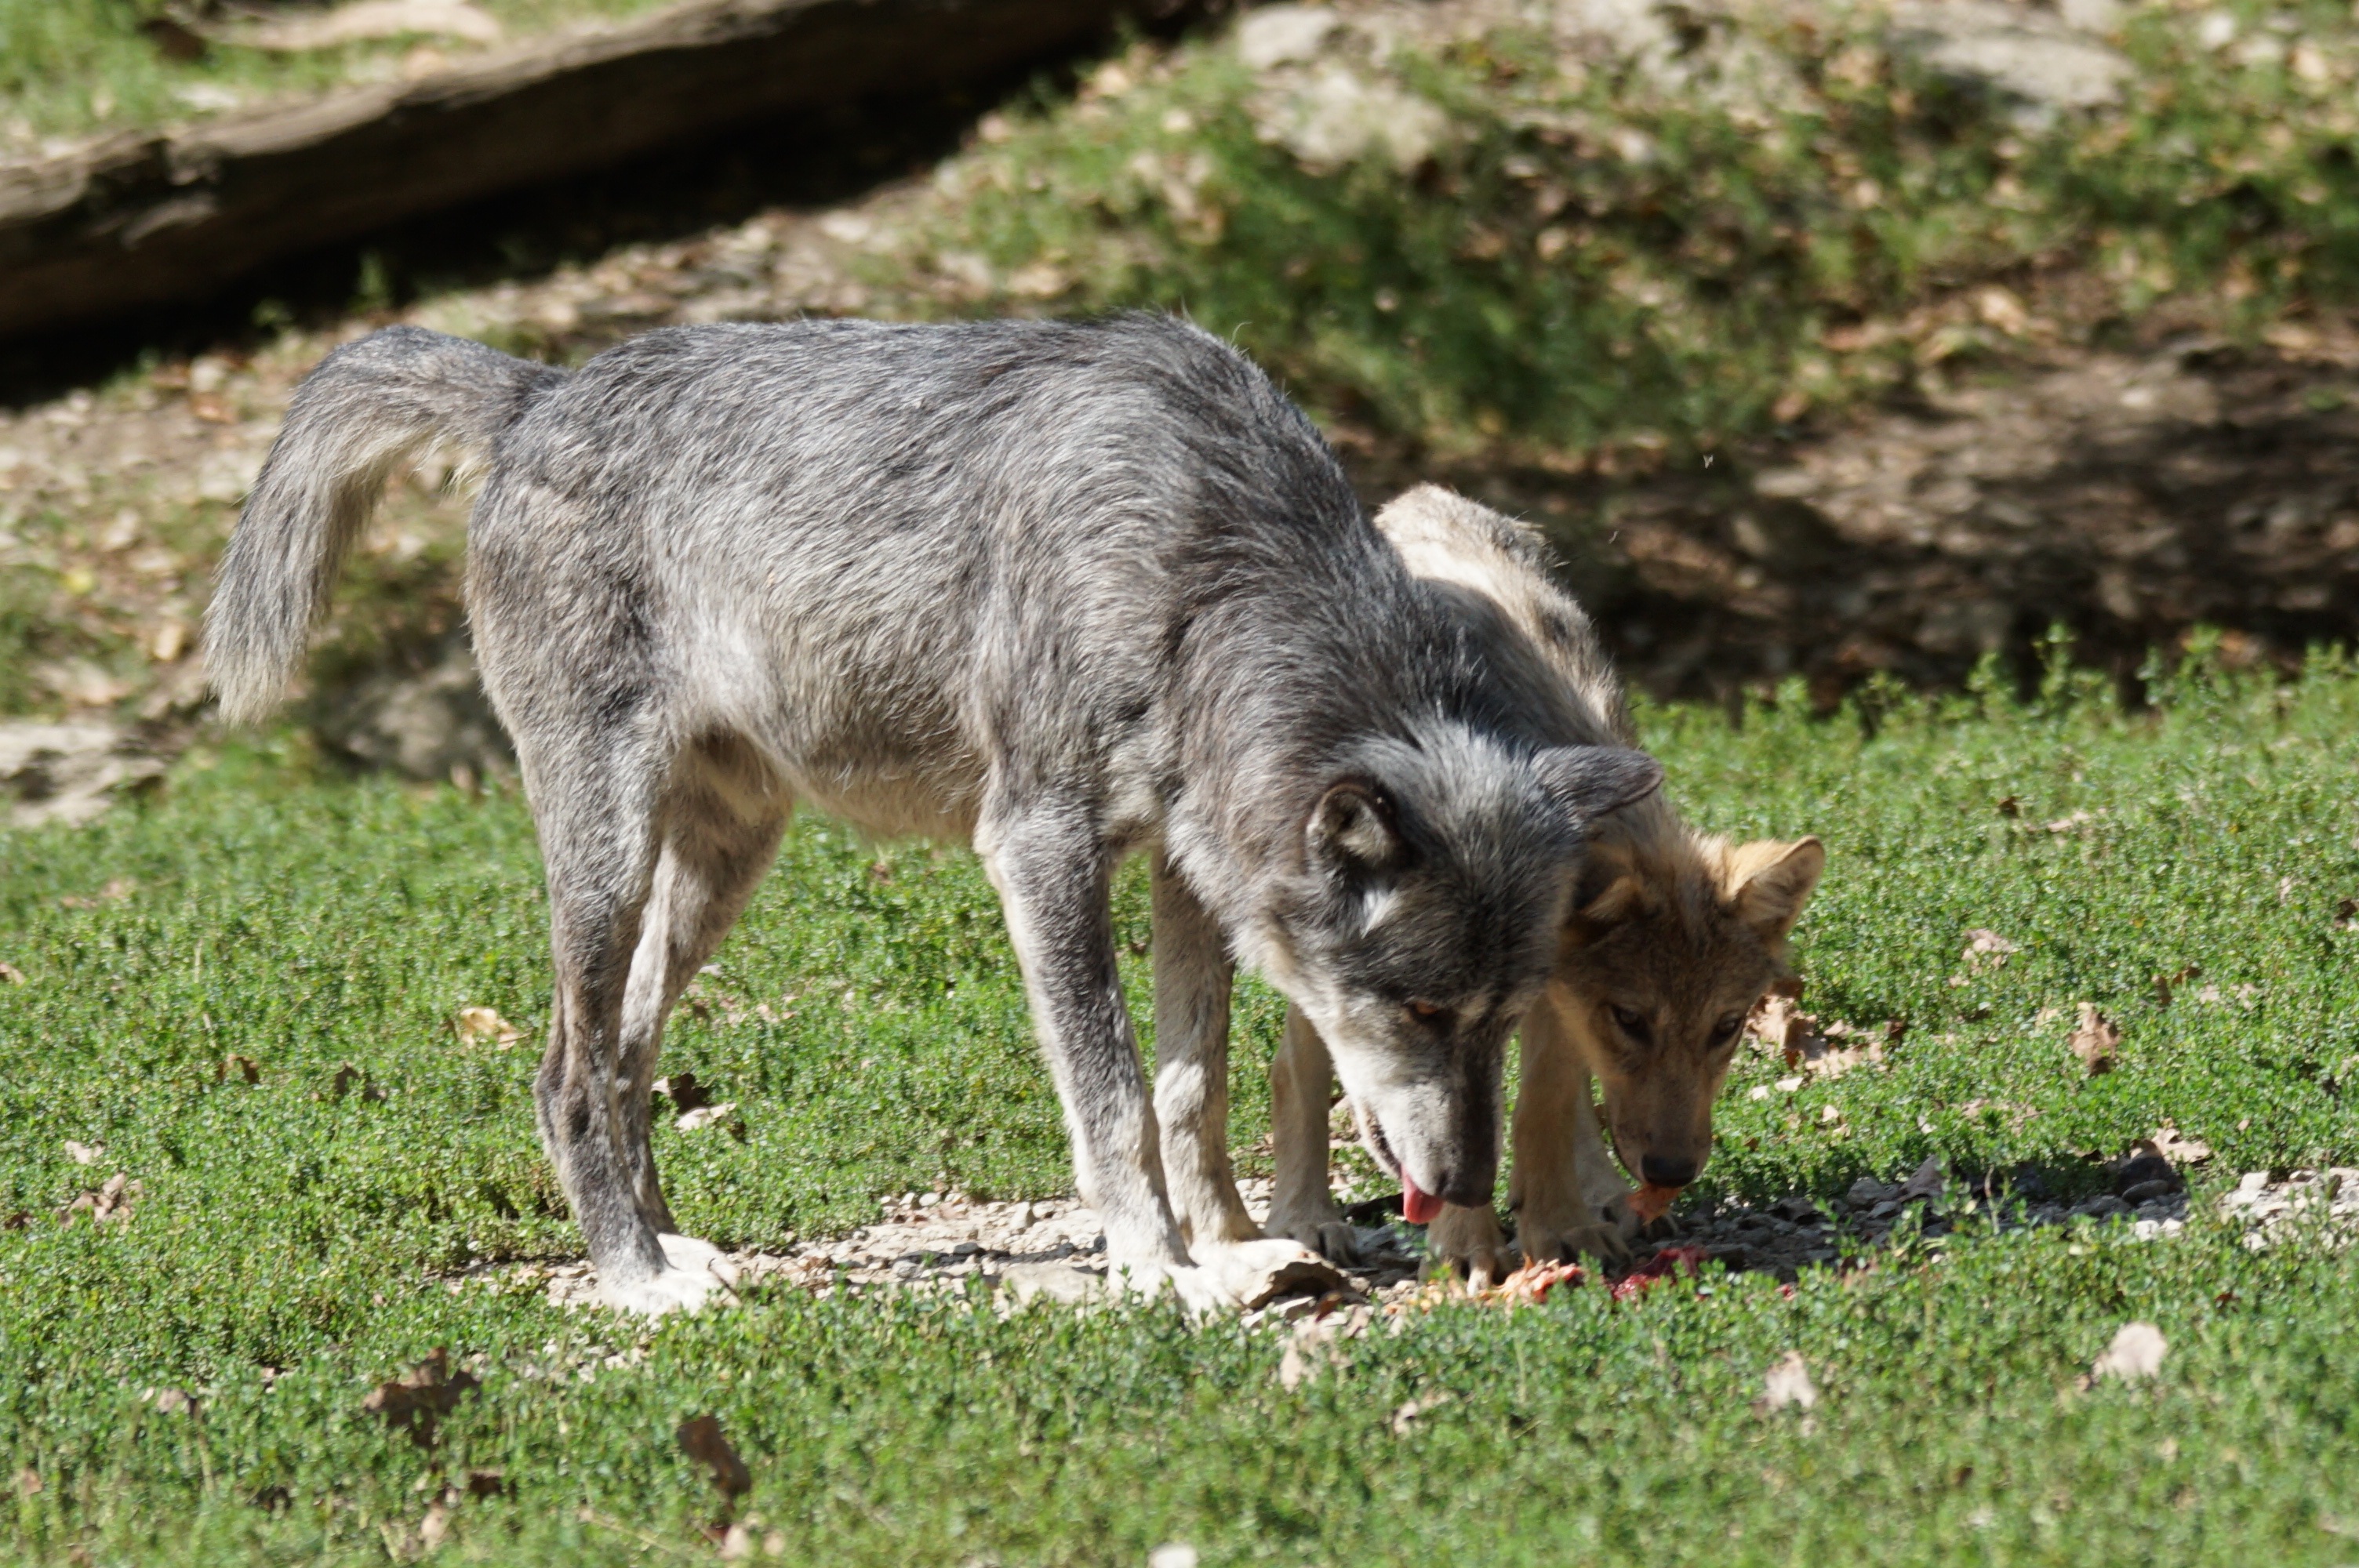
grass, puppy, wildlife, mammal, wolf, predator, fauna, vertebrate, timberwolf, wolves, alpha wolf, dog like mammal, red wolf, saarloos wolfdog, wolfdog, czechoslovakian wolfdog